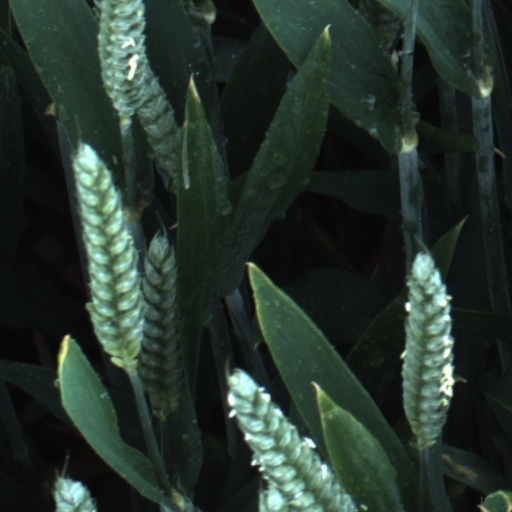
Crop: wheat